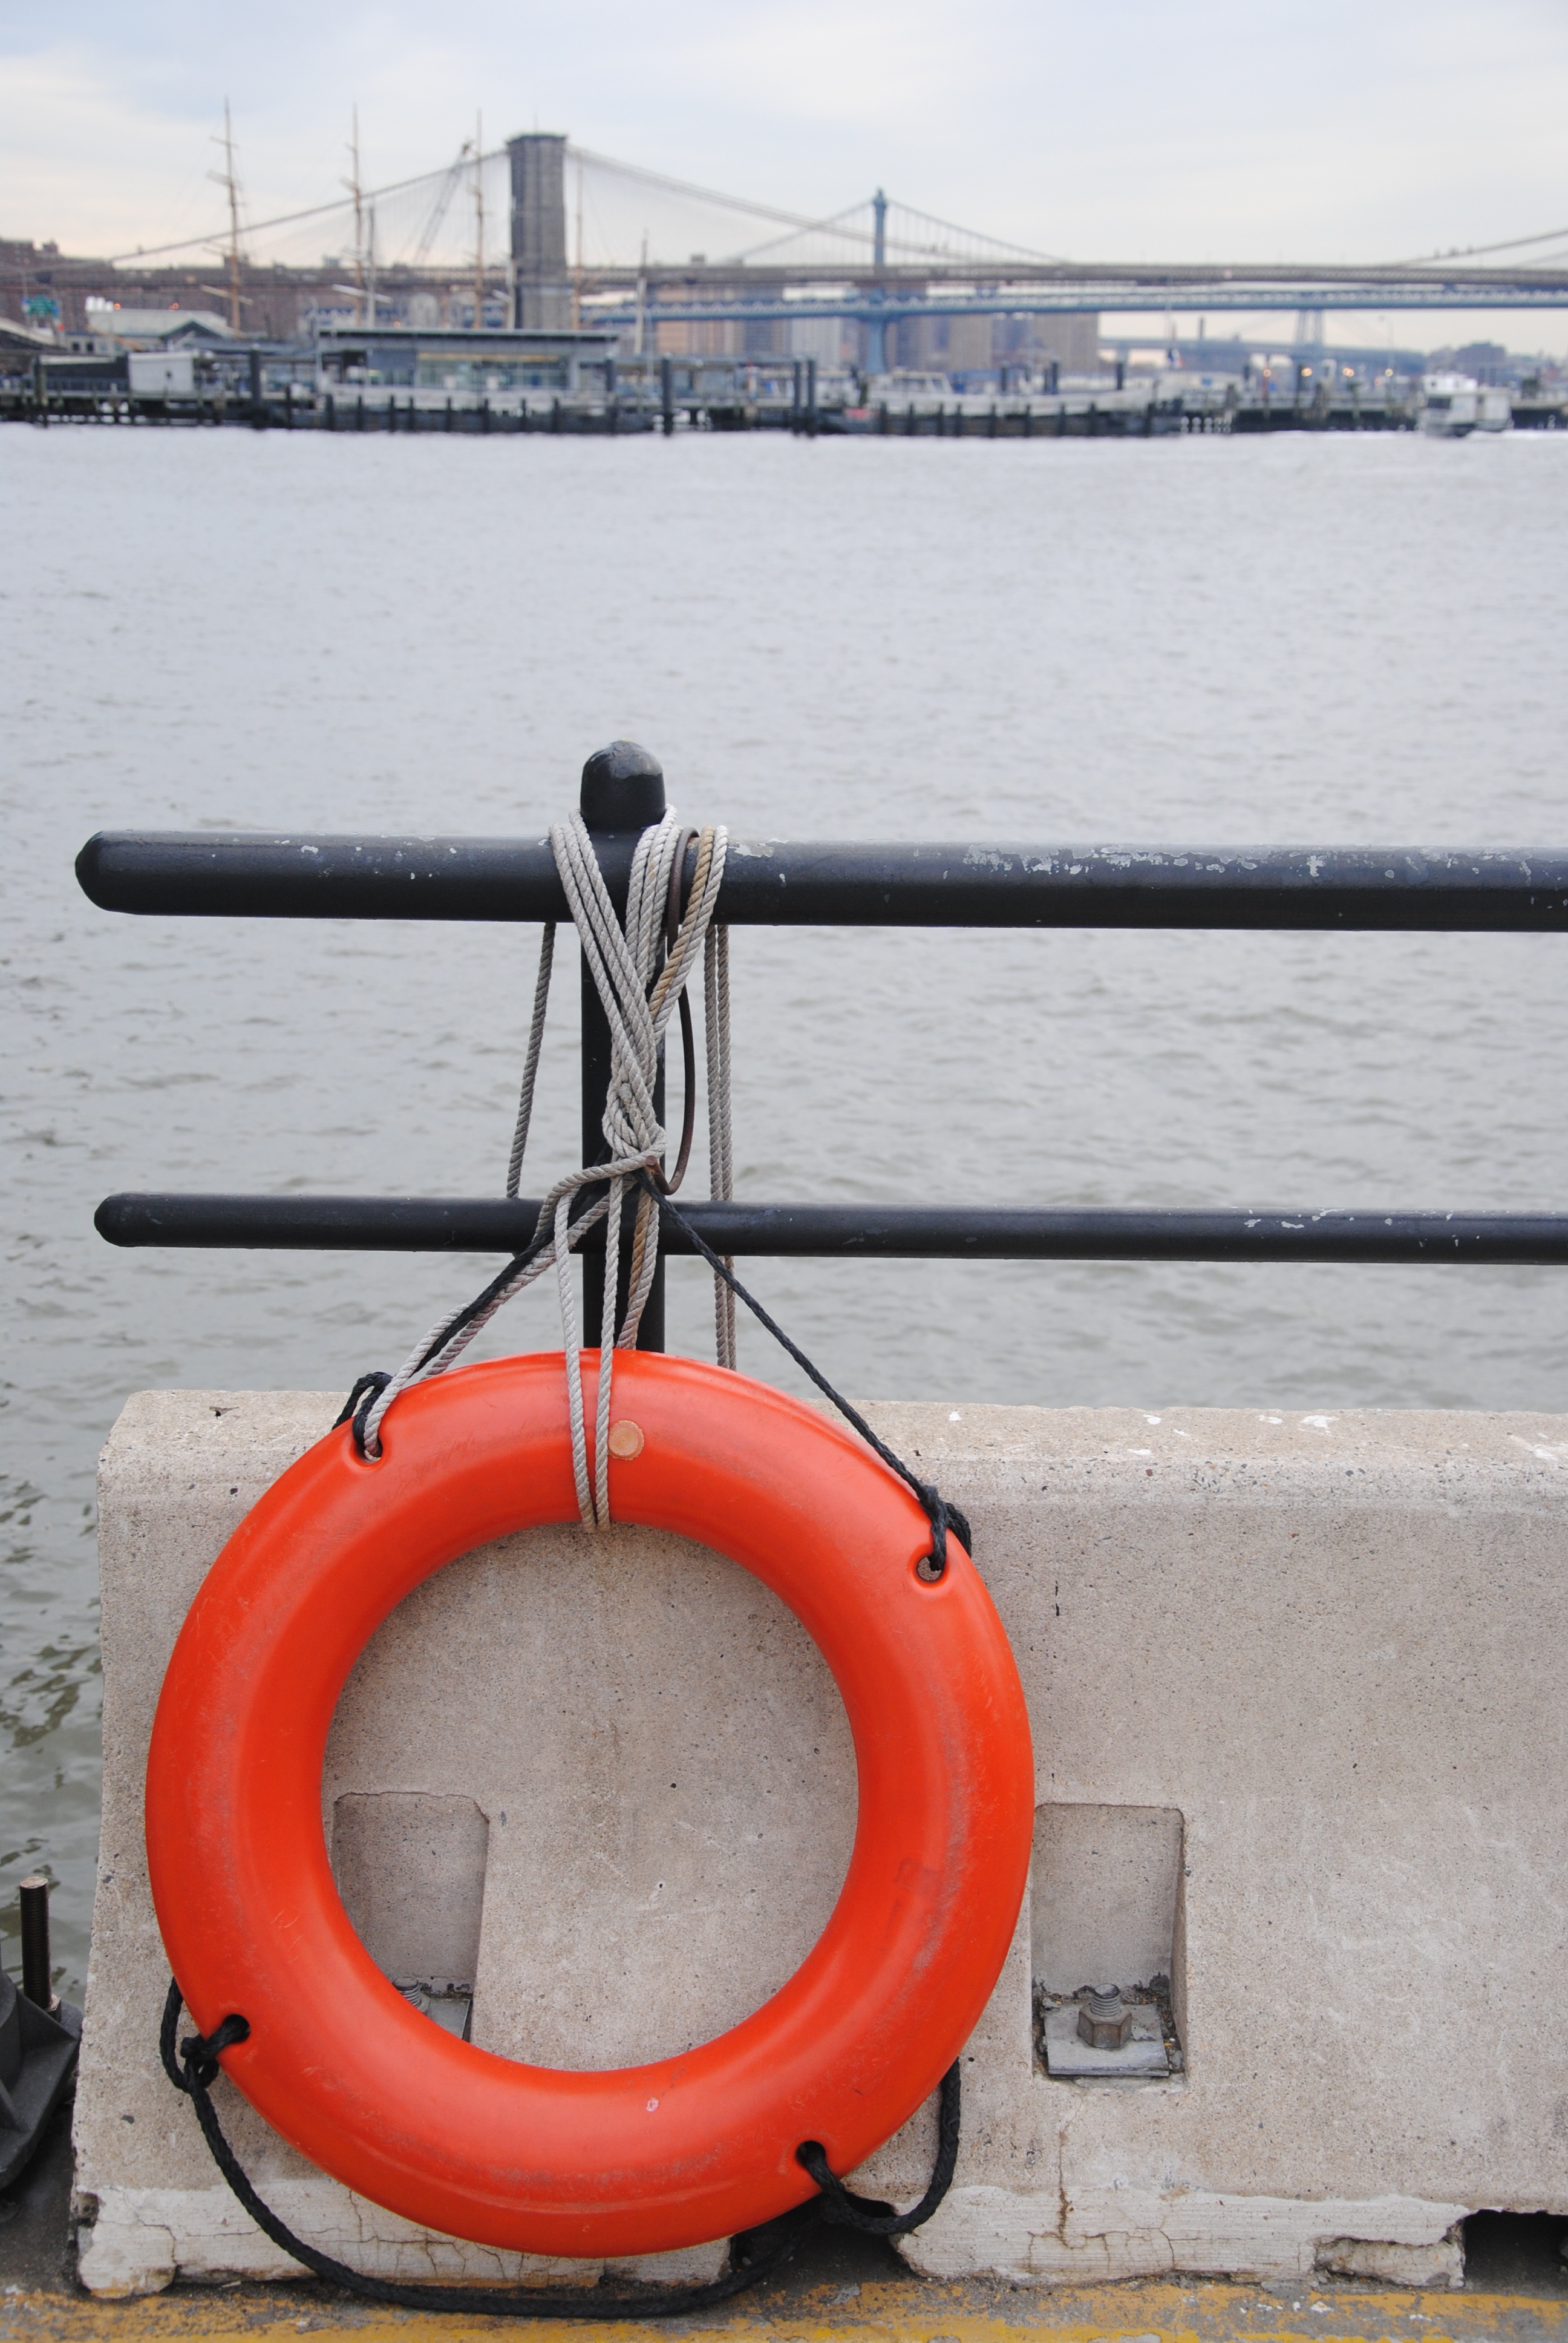
sea, water, ocean, boat, wheel, view, city, new york, panorama, vehicle, mast, port, watercraft, waters, lifebelt, dinghy